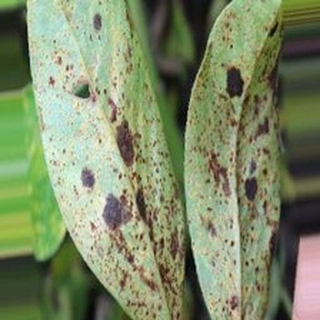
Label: groundnut_rust